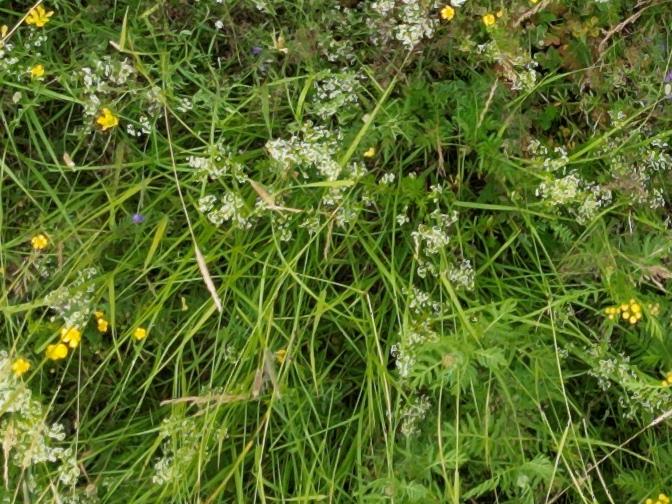
Flowers visible: yarrow flowers, yarrow flowers